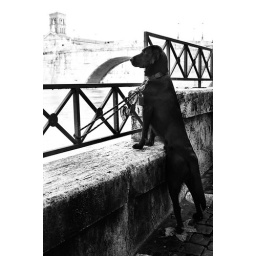
this dog was watching the high water in the Tiber river